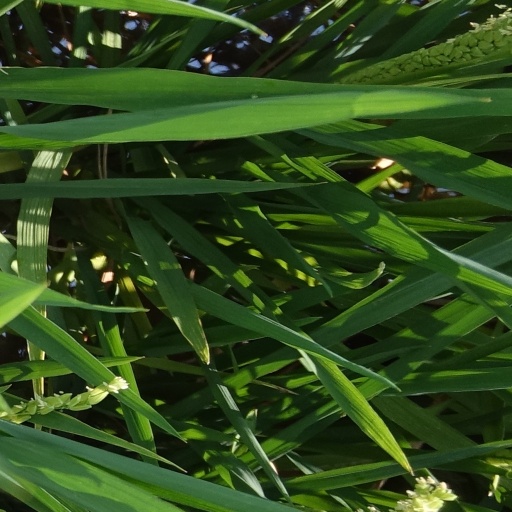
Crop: rice